Idrissa Camara (dancer)

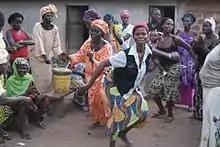
"Fare-Ta", a film by Camara, wins Best Documentary Short at the Silicon Valley African Film Festival 2014

Ballet Nimba are self-styled ambassadors for West African art and culture in the UK. The artists are from several West African nations and they have performed all over the UK at festivals, arts centres and rural touring venues, most significantly at London's Southbank Centre and WOMAD's UK festivals. Ballet Nimba's performances incorporate acrobatic dancing, traditional musicians and drama. Productions are based on traditional mythology but performed by young contemporary artists with an original soundtrack.